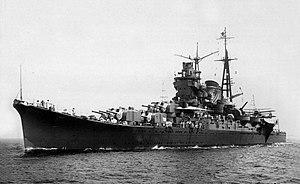
Le Mogami est un croiseur japonais name-ship de la classe Mogami, construit de 1931 à 1935, en service de 1935 à 1944. Il portait, à sa mise en service, quinze canons de 155 mm donc classé croiseur léger, aux termes des stipulations du traité de Londres. Mais après que l'Empire du Japon se fut affranchi en 1936 de toutes les règles posées en matière de désarmement naval, les cinq tourelles triples de 155 mm furent débarquées et remplacées par des tourelles doubles de 203 mm. Cette refonte de l'armement principal fit de ce navire un bâtiment équivalent aux plus puissants croiseurs lourds. Pendant la guerre du Pacifique, les dégâts qu'il subit en 1942 aboutirent à une reconstruction en croiseur hybride de porte-hydravions. Il a été coulé par l'aviation embarquée américaine, le 25 octobre 1944, à la suite de la bataille du détroit de Surigao.